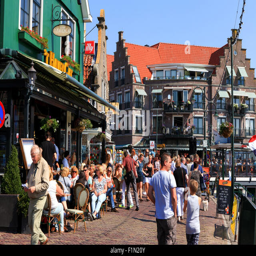
tourists and locals at boardwalk .